Matthew Bennett (TV producer)

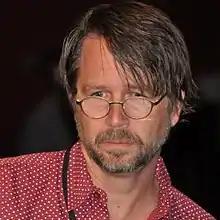

Matthew Bennett is an American television producer and director and former Broadway stage actor.